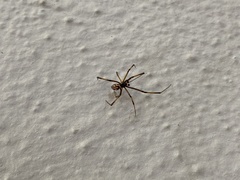
Species: Lactrodectus_hesperus